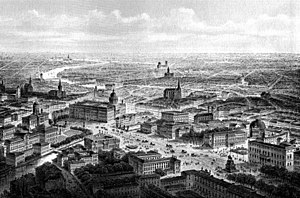
Berlins historie / Preussen
Berlin i 1850.
Berlin er hovedstaden i Tyskland. Byen blev grundlagt i 1200-tallet, men det var først som hovedstad i Kongeriget Preussen fra 1701 at den kom til at spille en stor rolle i europæisk historie.